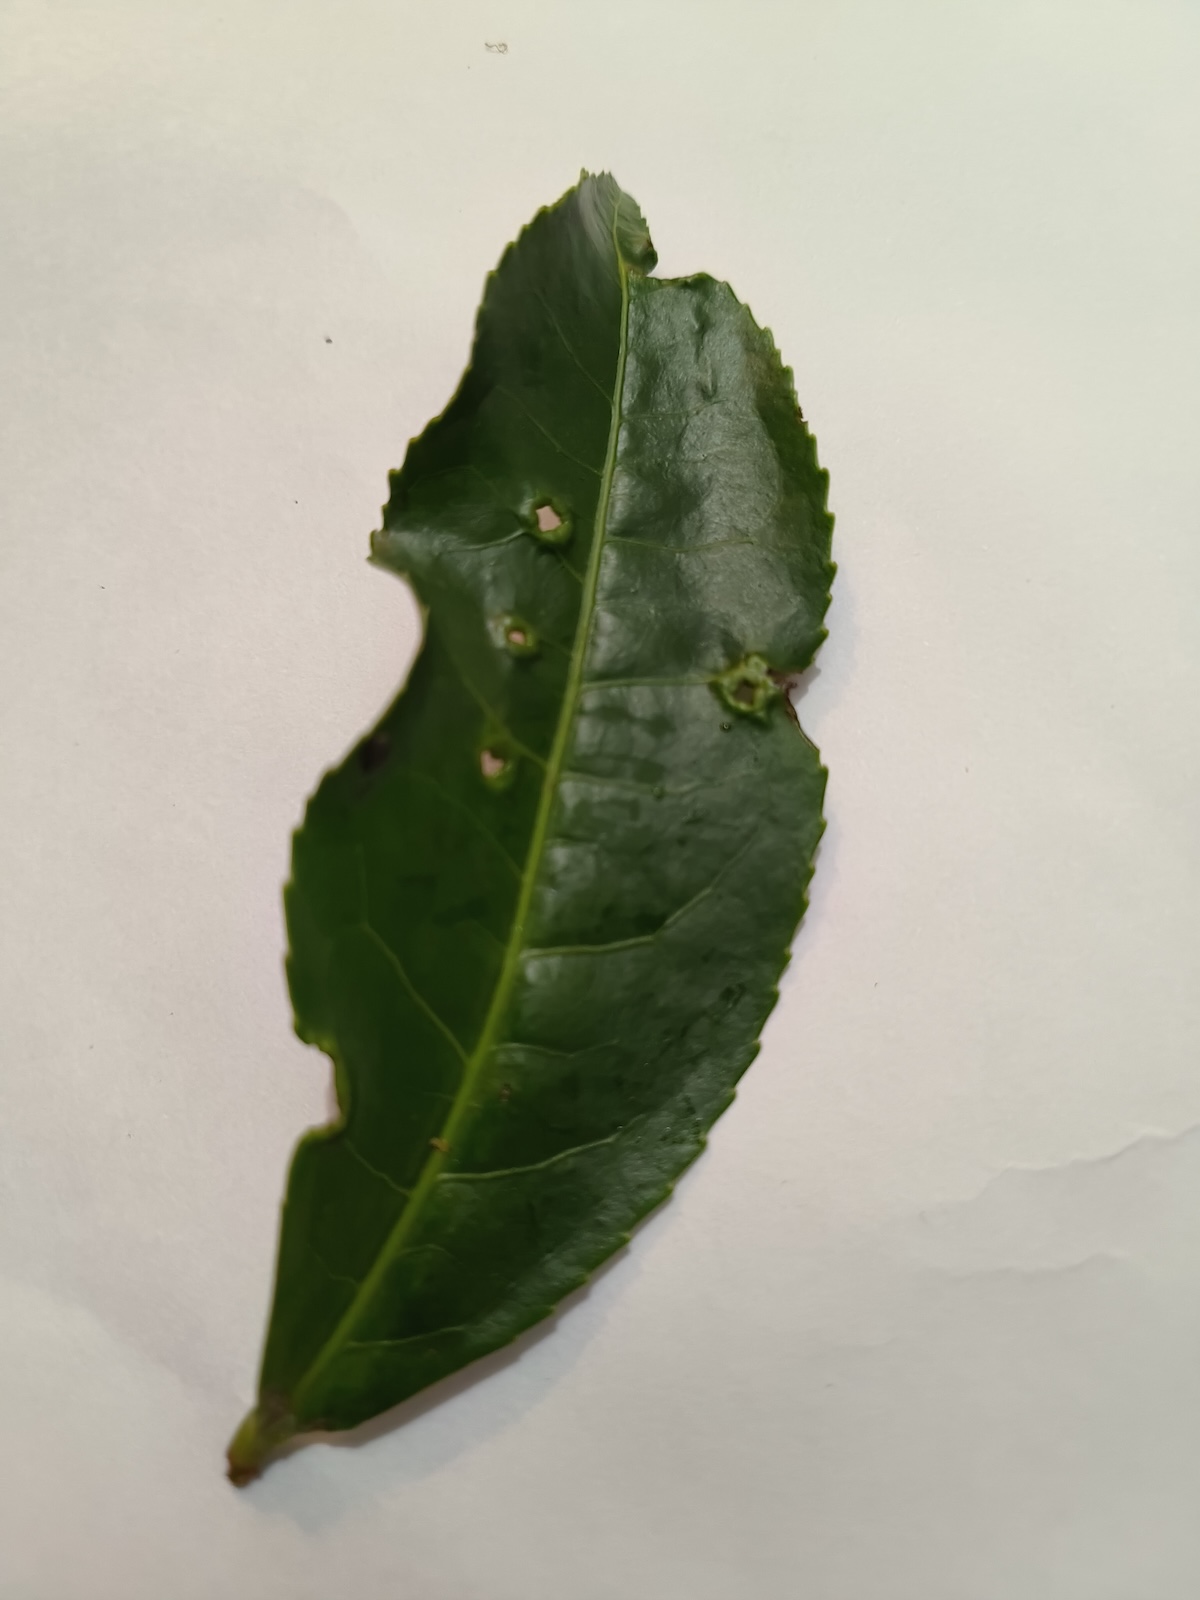
Label: Green mirid bug